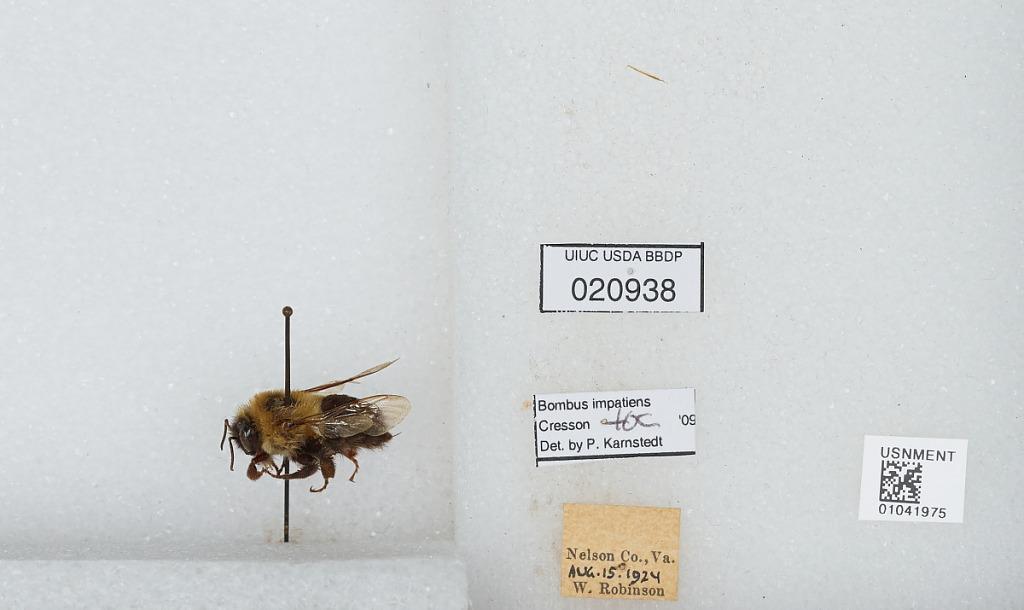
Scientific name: Bombus sp.
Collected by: W. Robinson
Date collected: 1924-8-15
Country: United States
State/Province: Virginia
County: Nelson
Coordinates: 37.78, -78.88
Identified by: Karnstedt, P.